Answer in natural language. Considering the relative positions, where is black circular chair with four legs (highlighted by a red box) with respect to fridge (highlighted by a green box)? Choose between the following options: right or left
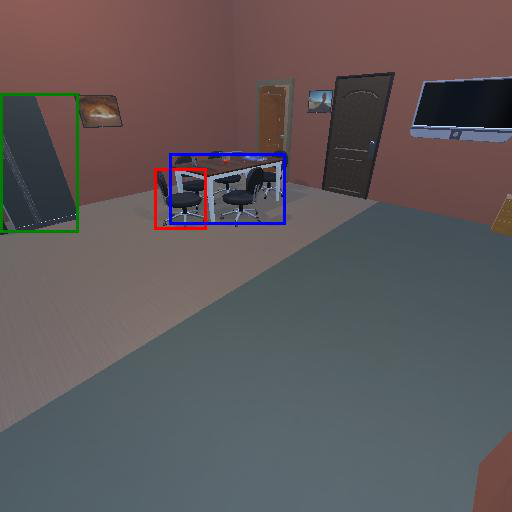
<answer>right</answer>